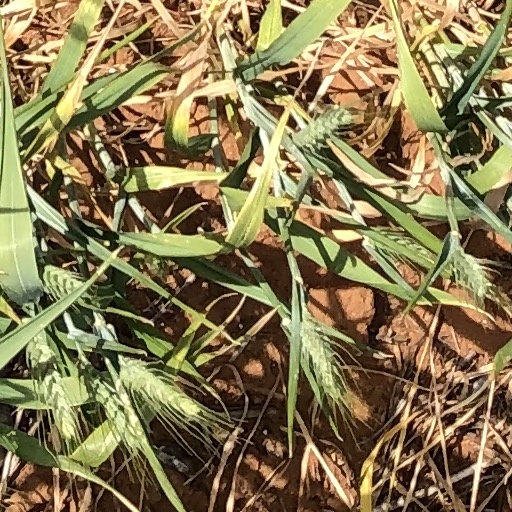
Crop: wheat